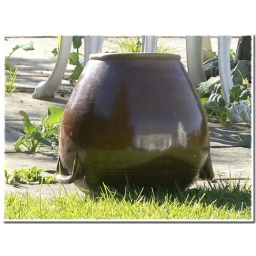
I turned this glazed brown pot upside-down to dry and noticed this lovely reflection in it ....